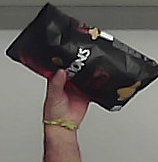
Product: lays_chill